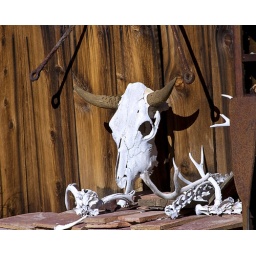
old cow skull mounted on an old bunk house in the mining town of El Dorado , Nevada